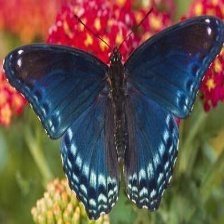
Species: RED SPOTTED PURPLE
Butterfly family (ImageNet category): admiral